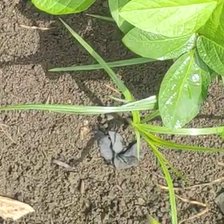
Weed species: Lavhala_(Cyperus_Rotundus)